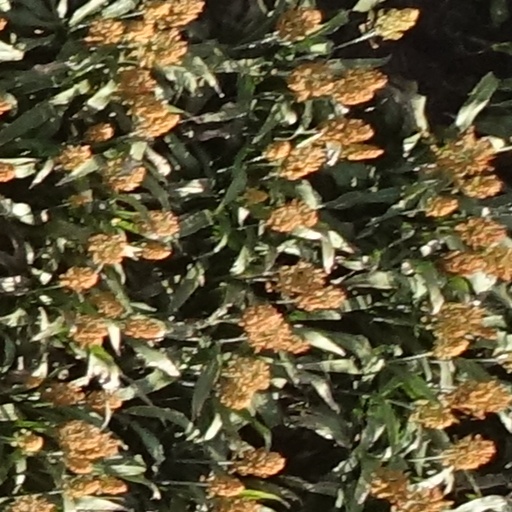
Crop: sorghum